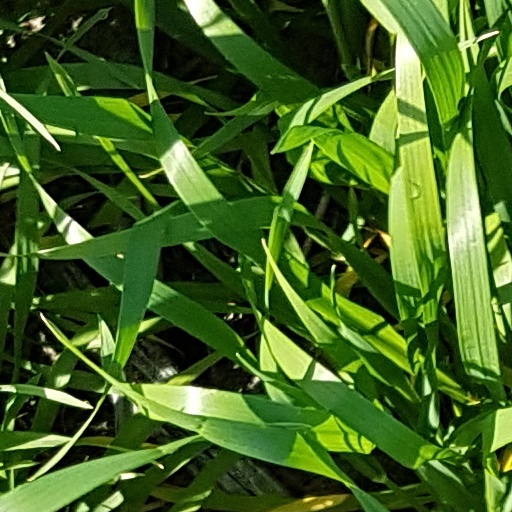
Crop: wheat